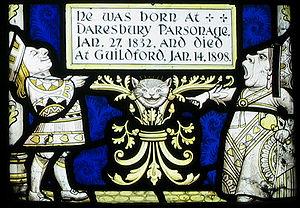
Le chat du Cheshire [ˈtʃɛʃə] est un chat de fiction tigré, qui apparaît dans le roman Alice au pays des merveilles de Lewis Carroll. Son nom est un hommage de Lewis Carroll au comté de Cheshire dans lequel il est né. Il est parfois appelé chat de Chester, d'après l'ancien nom du comté.
Daresbury est un village et une paroisse civile et ecclésiastique au nord du comté du Cheshire. Il est situé entre les villes de Warrington et Runcorn. Le village comptait 216 habitants lors du recensement de la population de 2001.